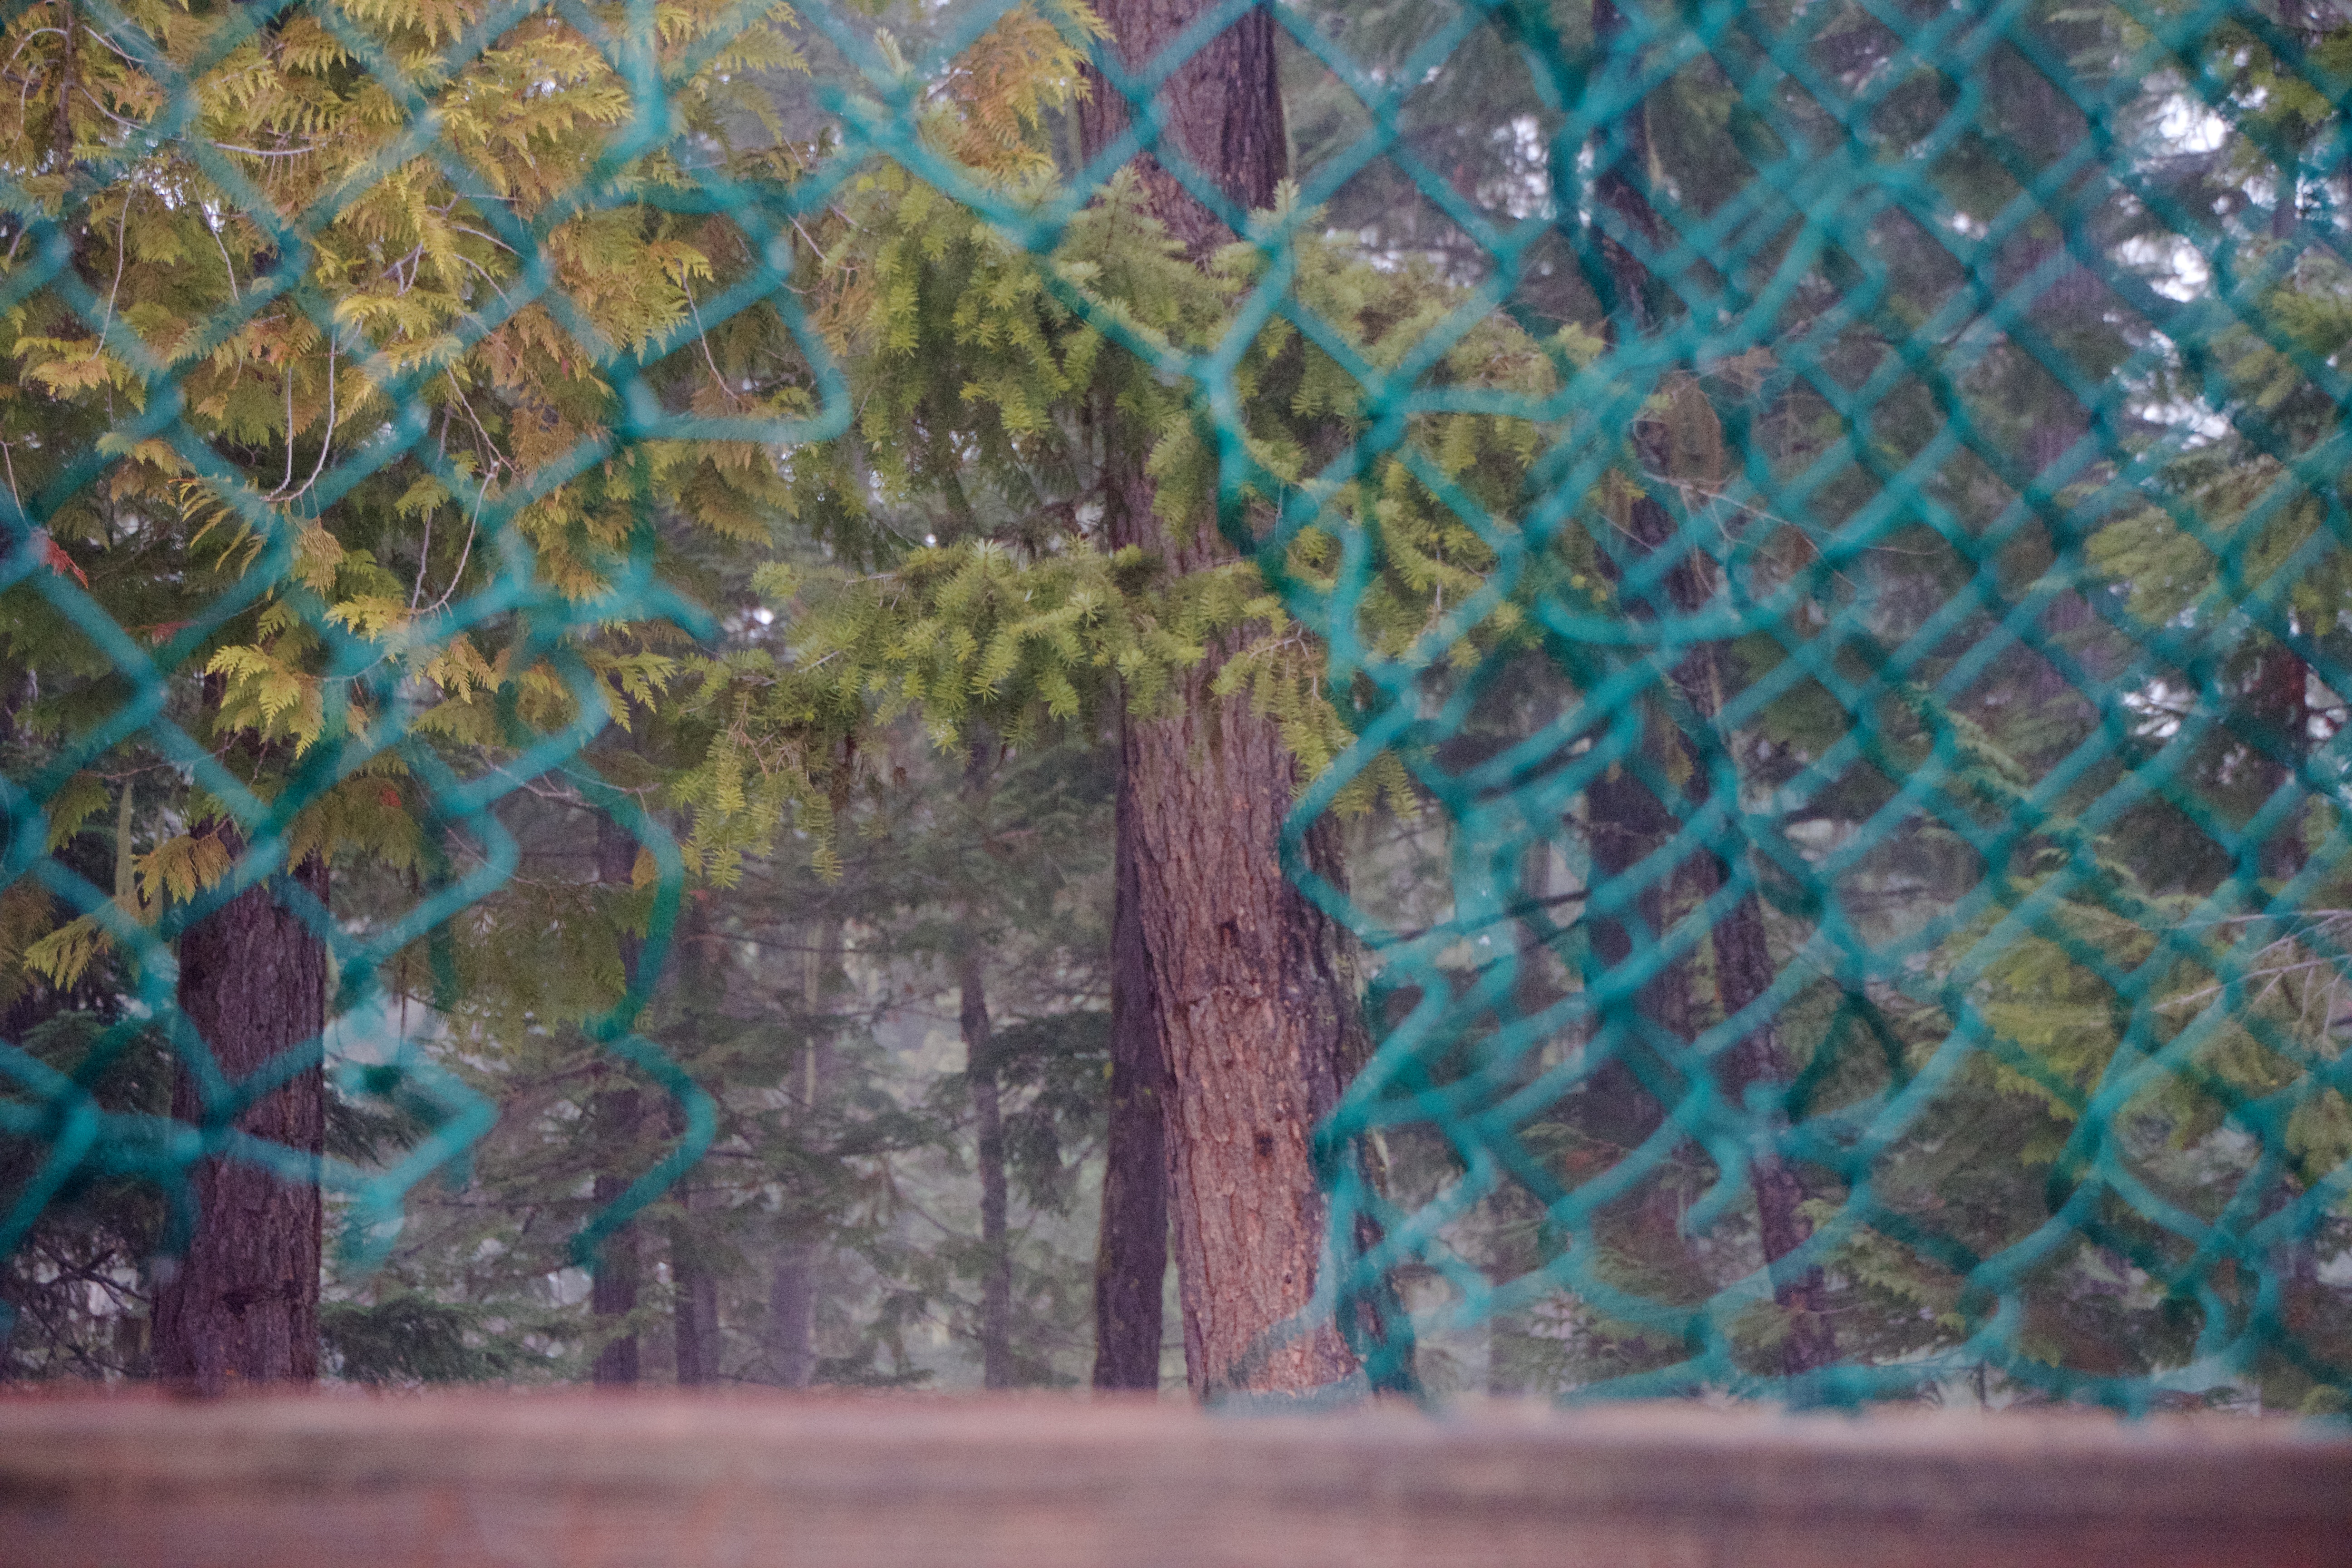
painting, textile, art, tapestry